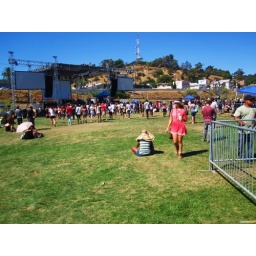
main stage. pretty girl in red dress.